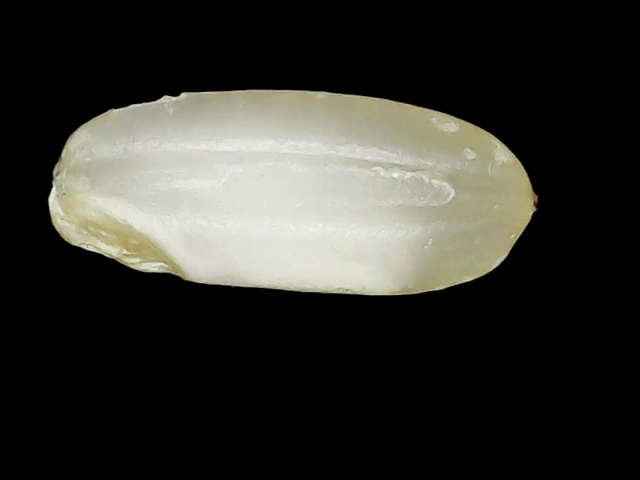
Rice variety: Binadhan10